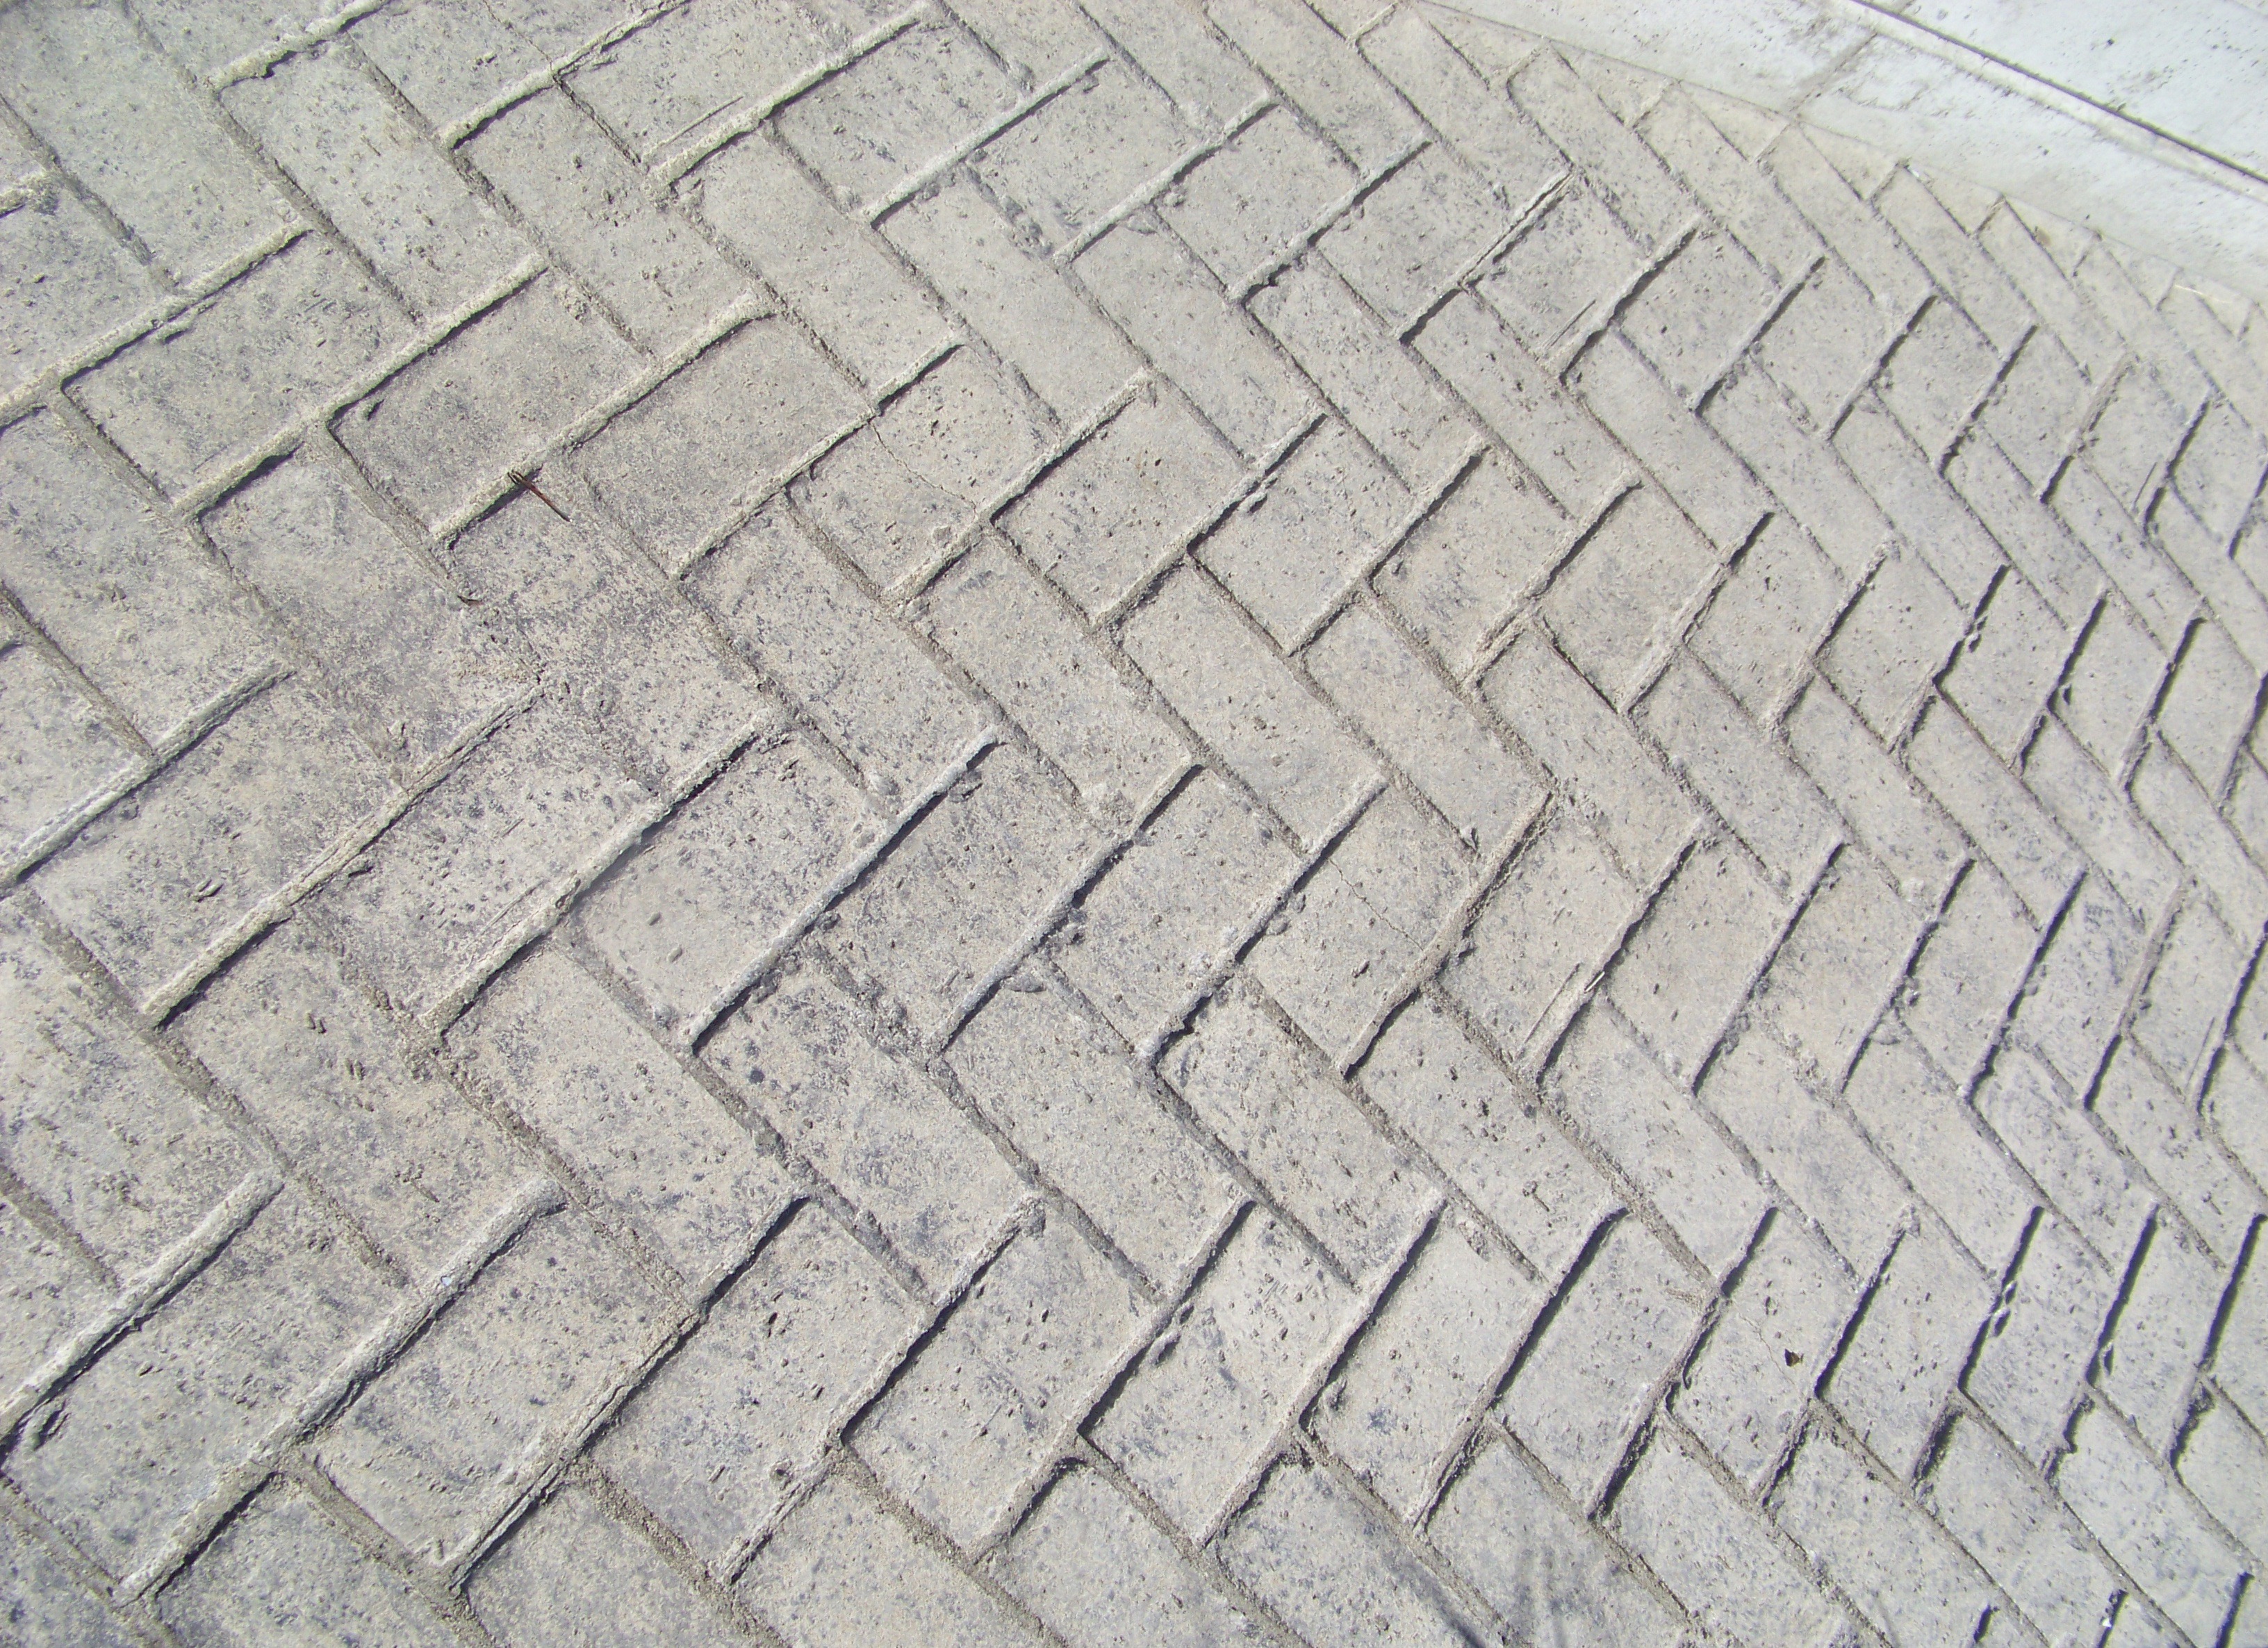
structure, ground, sidewalk, floor, roof, cobblestone, asphalt, soil, gray, exterior, brick, material, tire, concrete, grey, lines, background, cement, bricks, tiles, twisted, hard, patterns, constructions, textures, brickwork, masonry, floors, designs, flooring, road surface, surfaces, outdoor structure